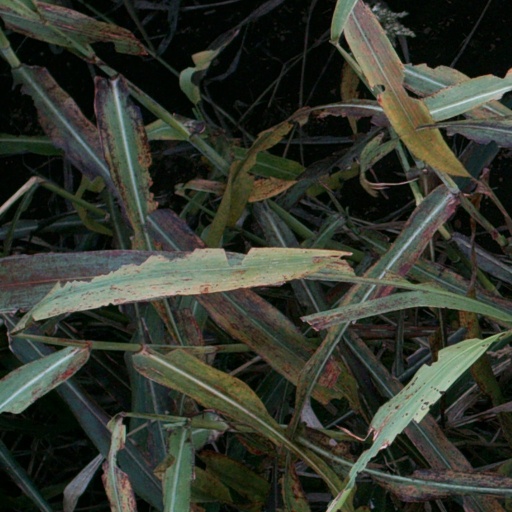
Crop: sorghum